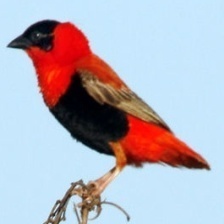
Species: NORTHERN RED BISHOP
Scientific name: EUPLECTES FRANCISCANUS